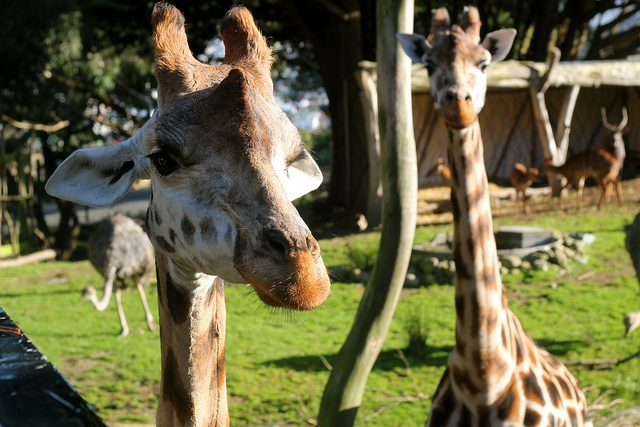
Two giraffe standing in front of an ostrich.
A closeup of two giraffes looking at the camera
There are two giraffes and different animals together
There are a group of giraffes standing in a grassy field
The giraffe's stand in a field of grass with other animals.